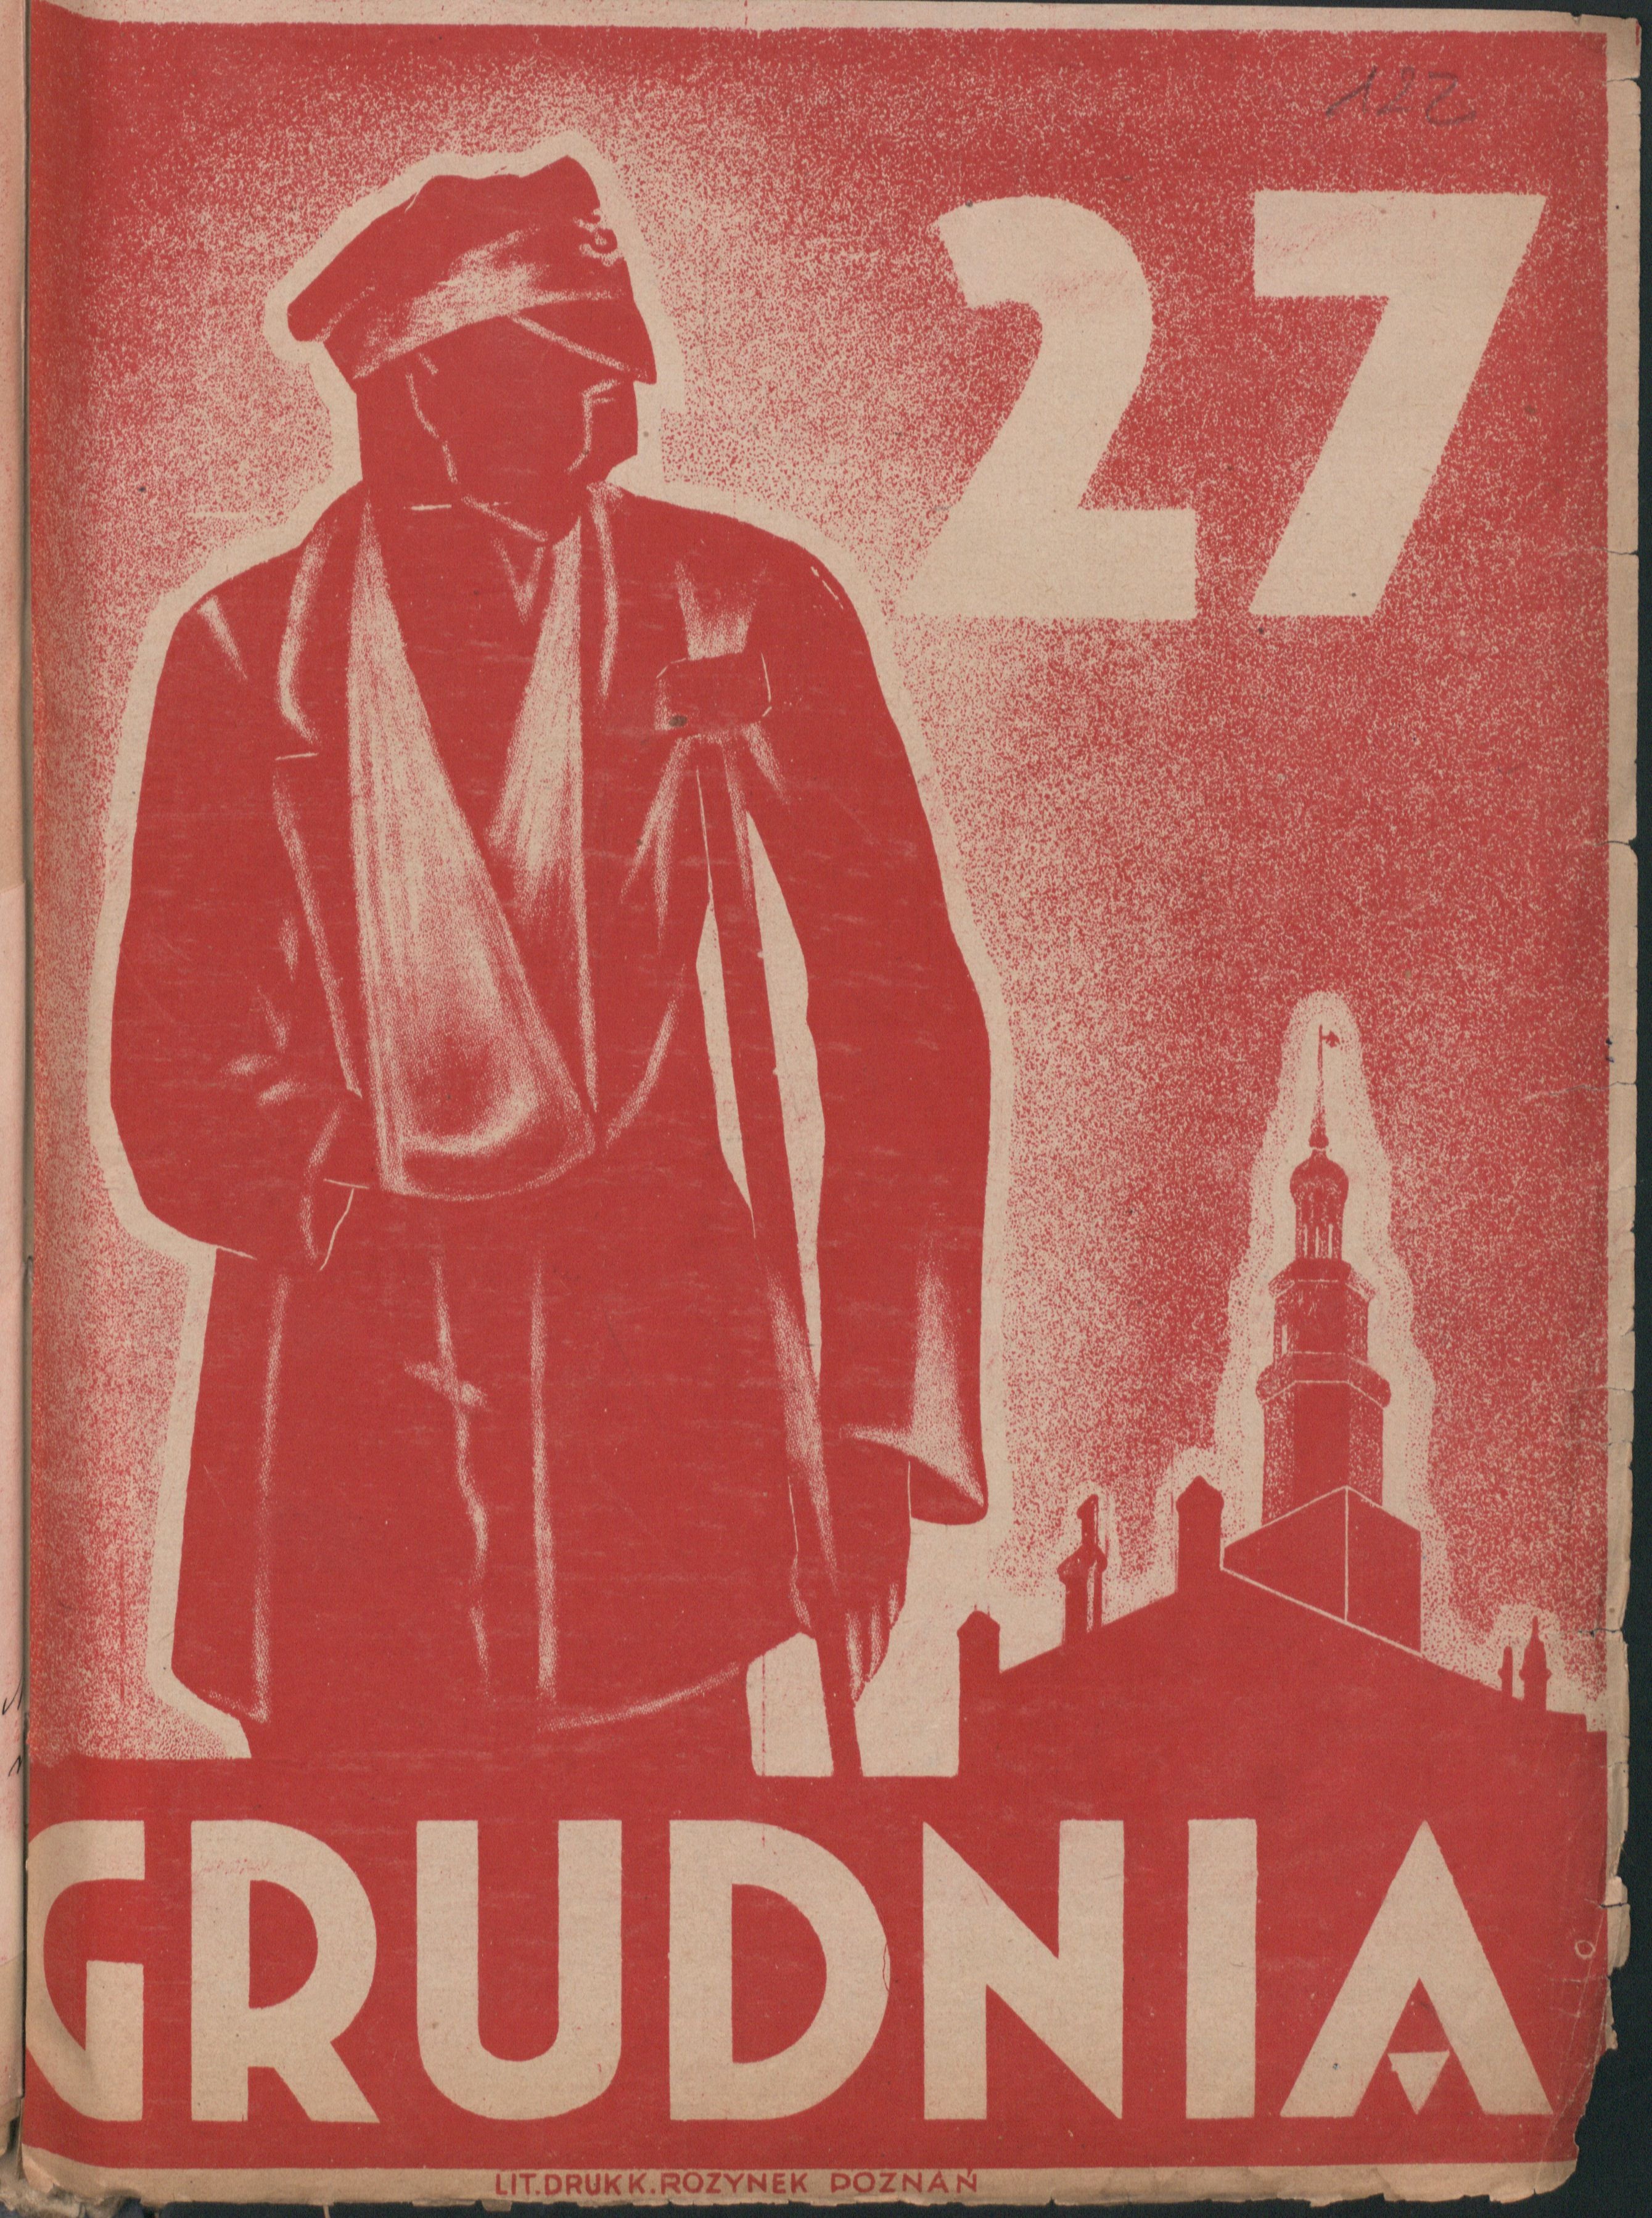
advertising, collection, museum, riot, font, illustration, poster, archive, polish, album cover, uprising, wielkopolskiego